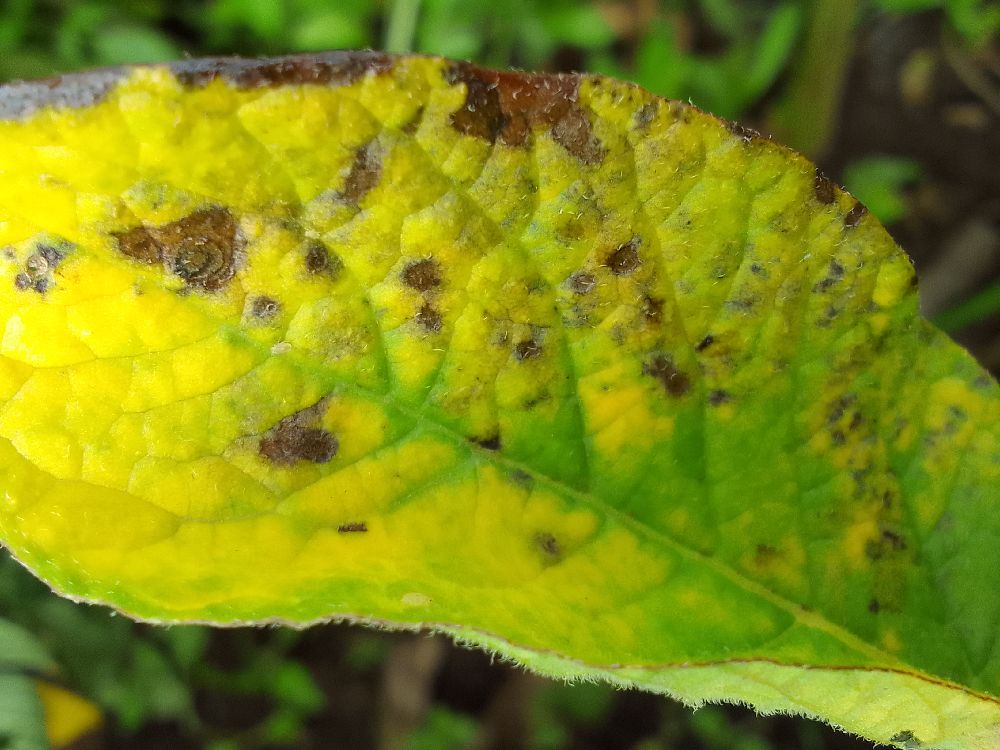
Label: Early blight